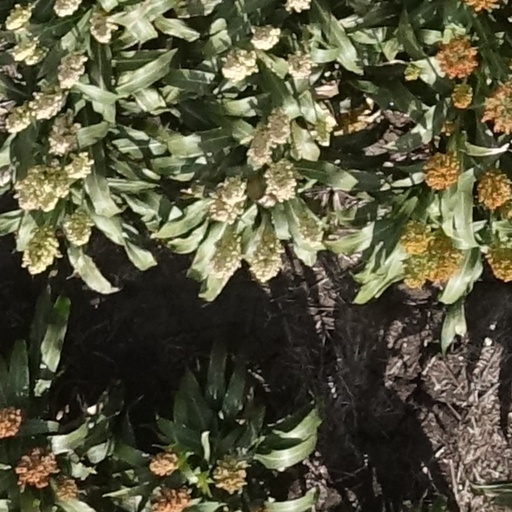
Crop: sorghum